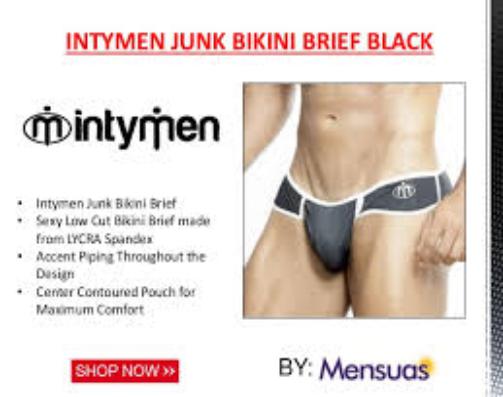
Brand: Intymen
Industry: Clothes